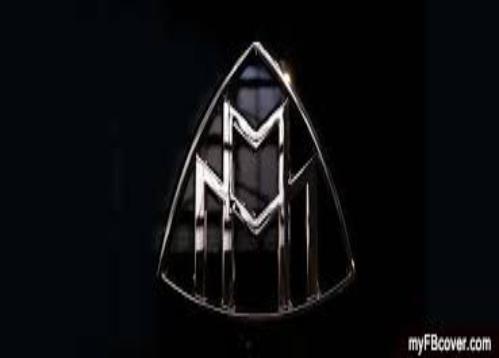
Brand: maybach-2
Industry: Transportation